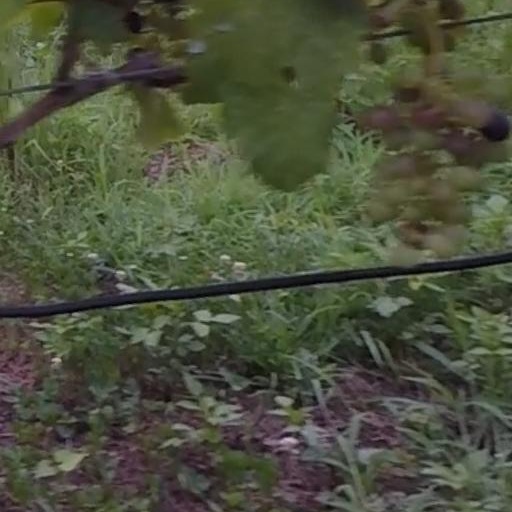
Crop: grape